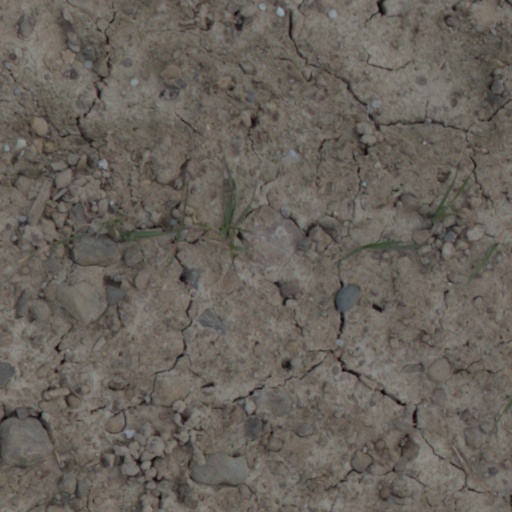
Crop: wheat